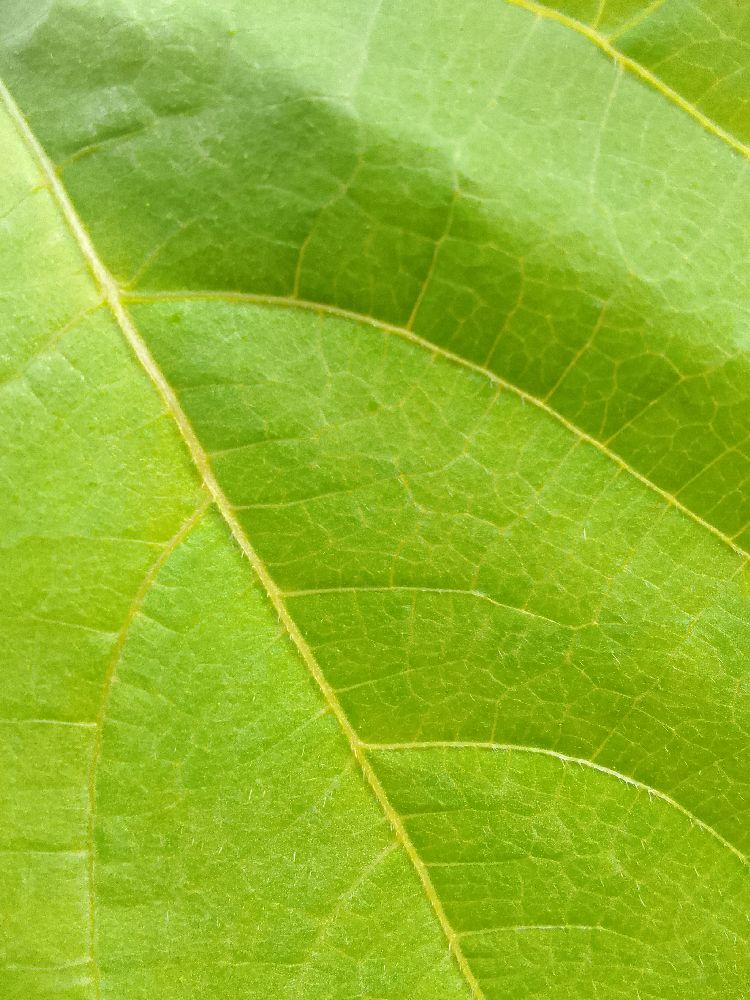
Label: healthy